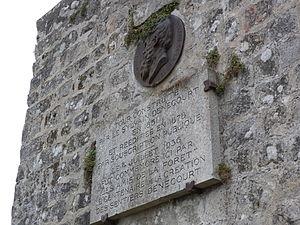
La tour Denecourt, anciennement Fort l’empereur, est une tour d'observation de la forêt de Fontainebleau édifiée sur le sommet Est de la chaine du Cassepot. Située à 136 mètres d'altitude, elle offre une vue à 360 degrés sur la forêt.